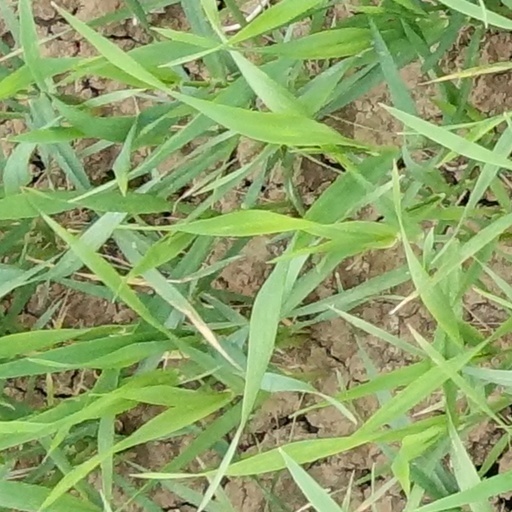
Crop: wheat